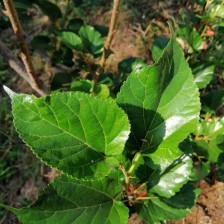
Variety: ChiangMai60